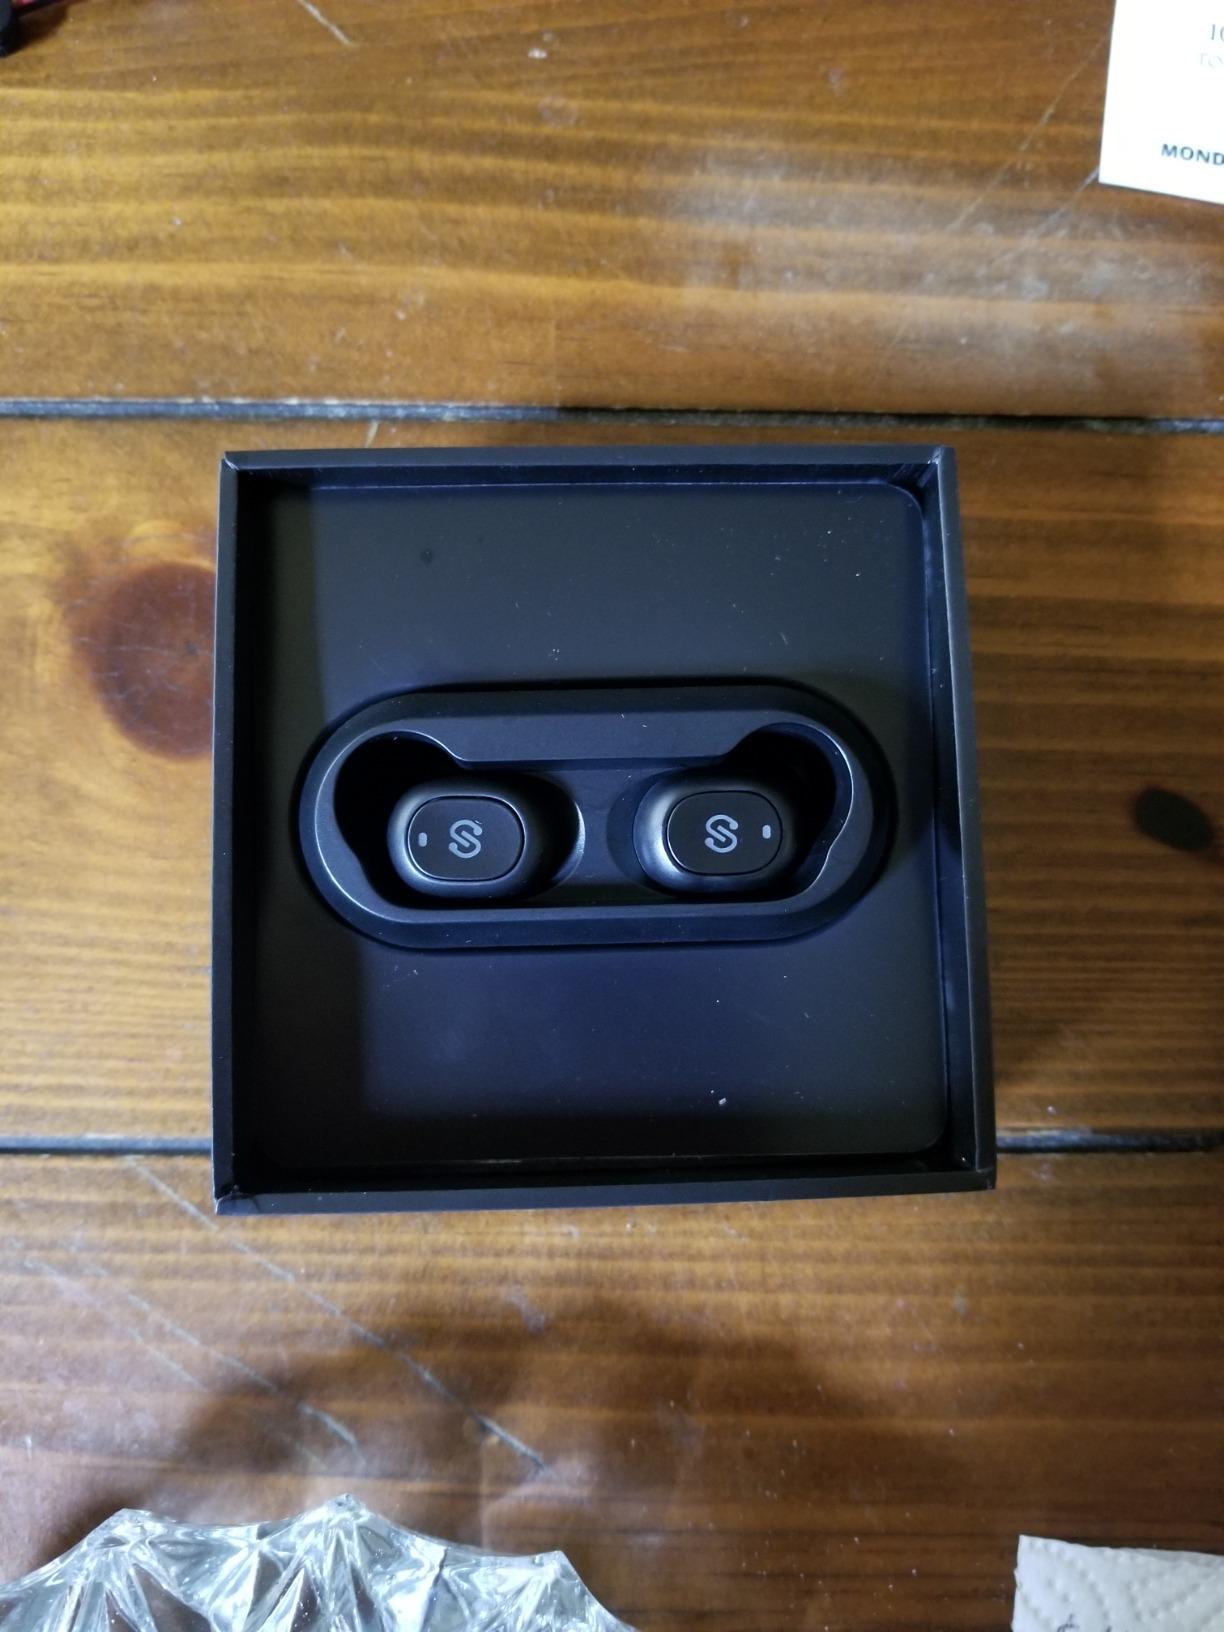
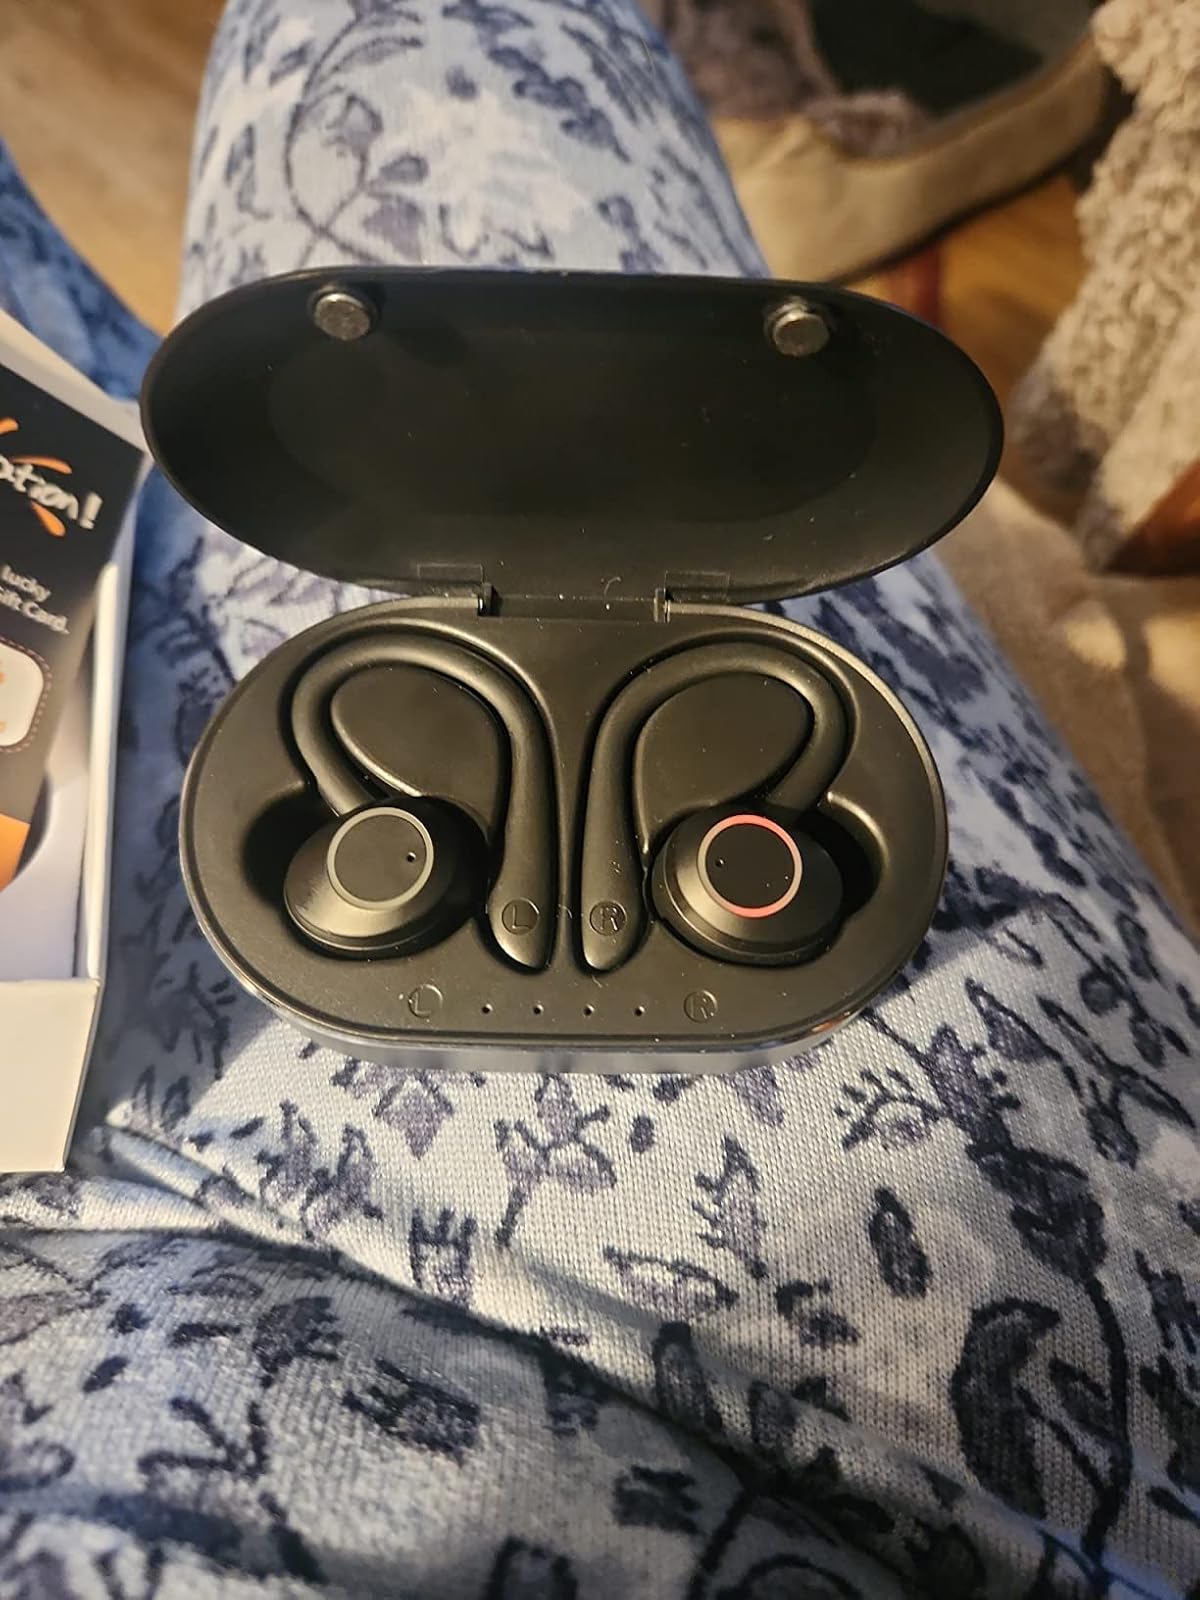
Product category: earbuds
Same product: no